John Lamb (priest)

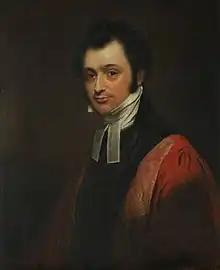
John Lamb by William Beechey

John Lamb, (28 February 1789 – 18 April 1850) was an academic and Anglican priest in the first half of the nineteenth century.